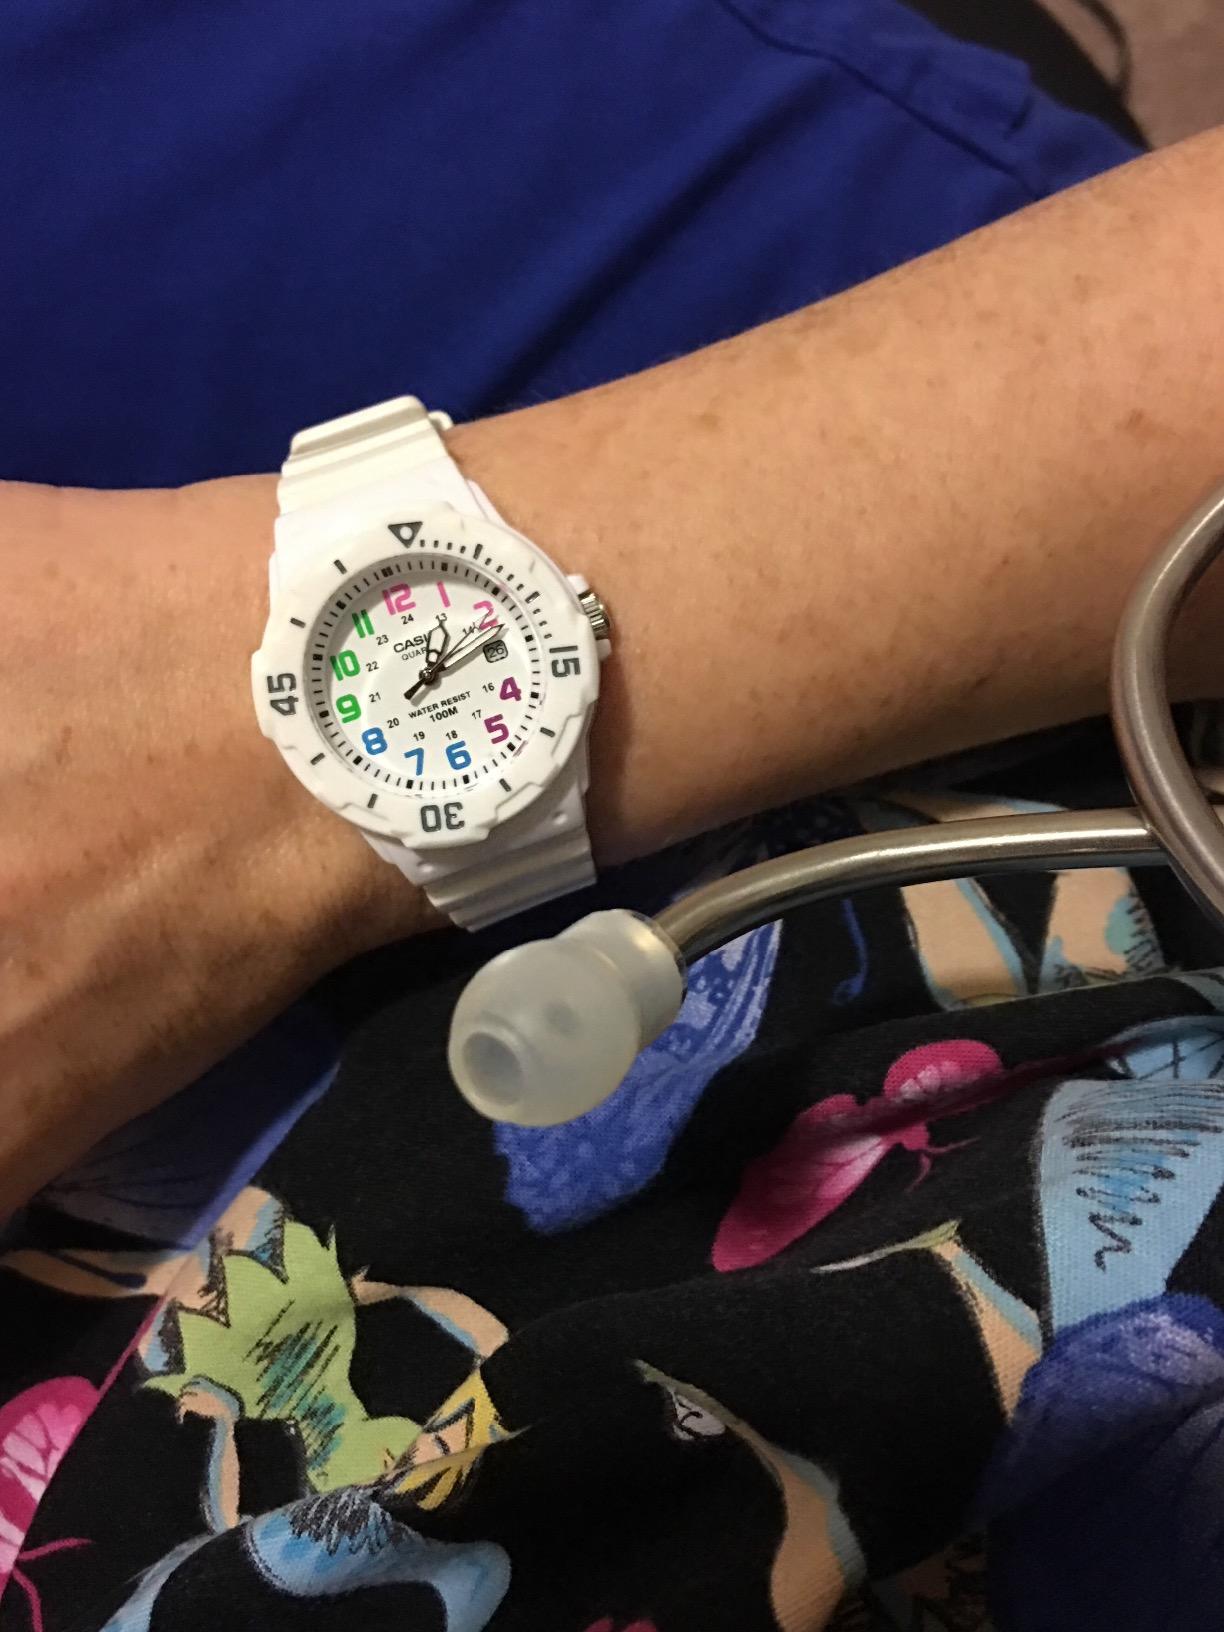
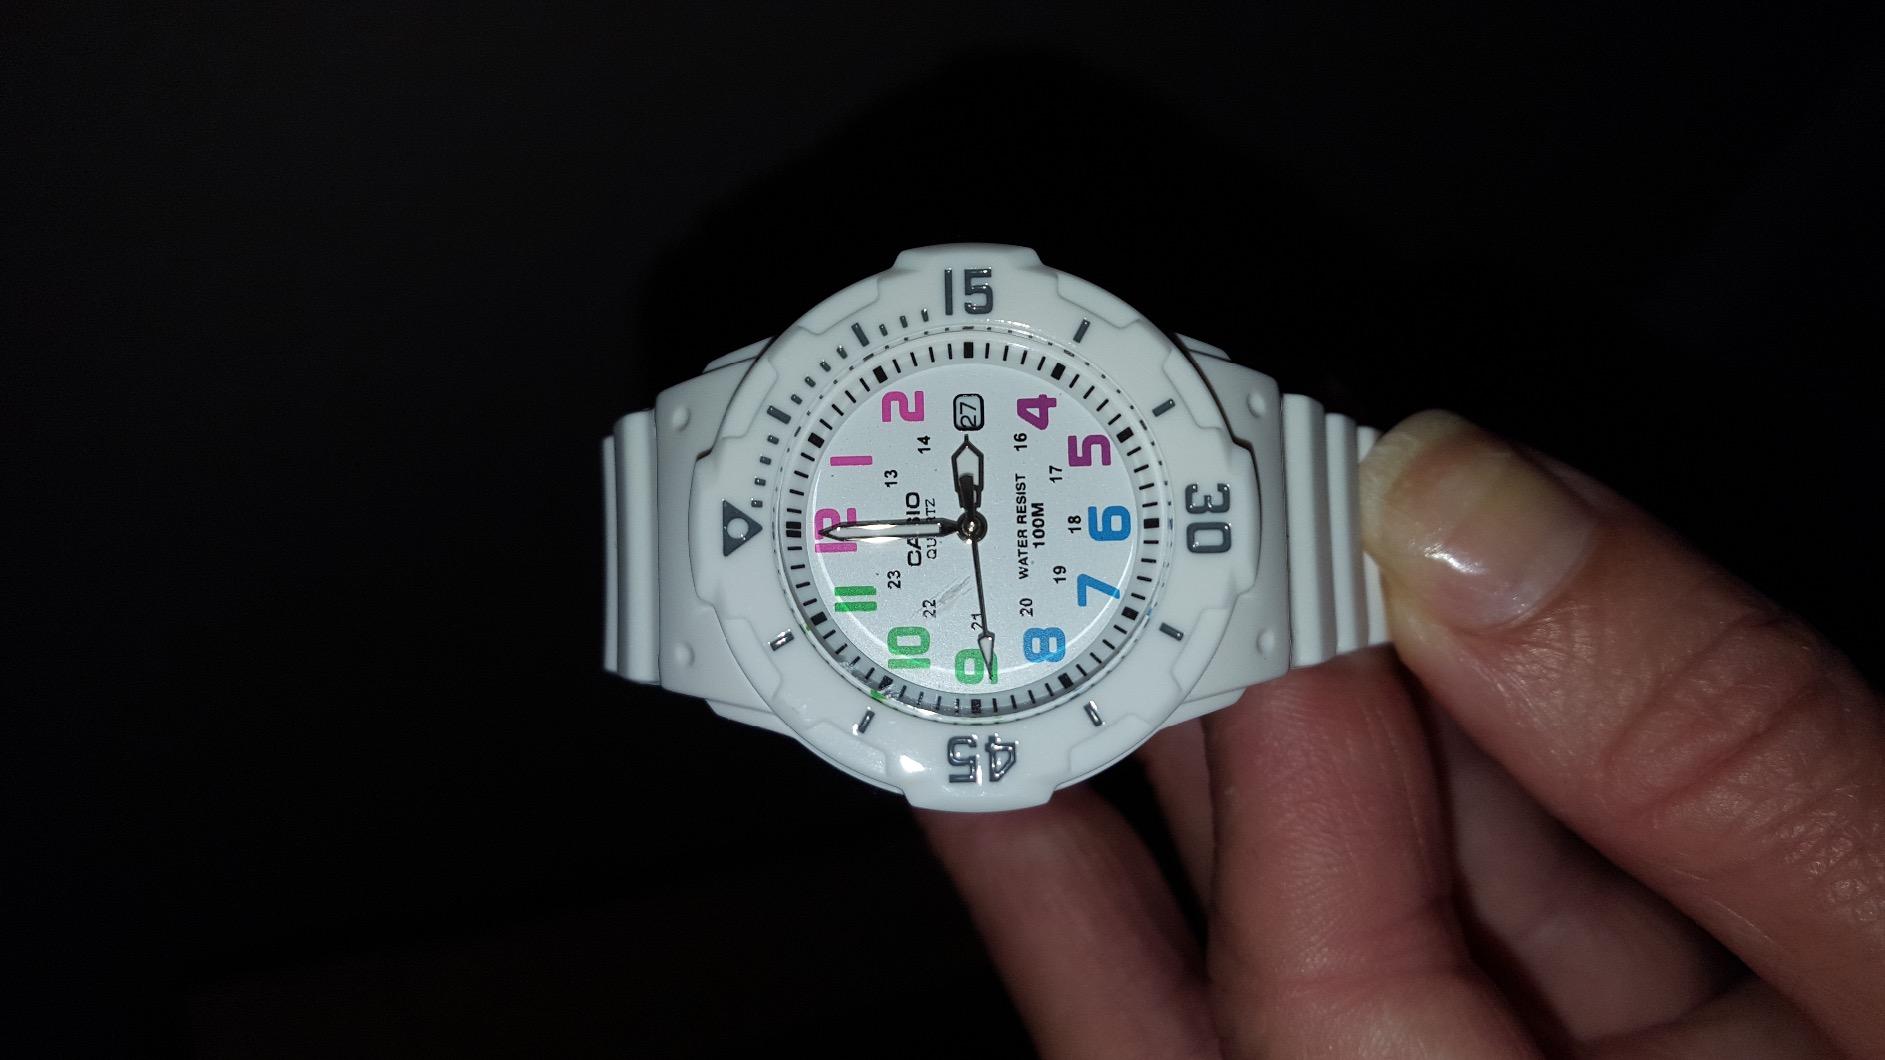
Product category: accessories_watch
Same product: yes